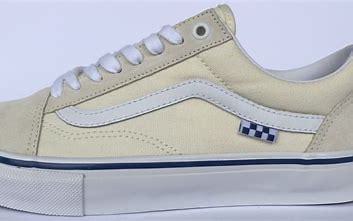
Brand: Vans
Model: Skate